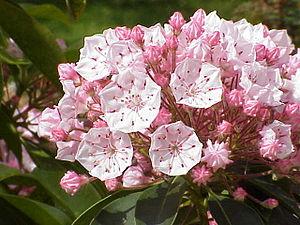
Les Ericales sont un ordre de plantes dicotylédones.